Yondering

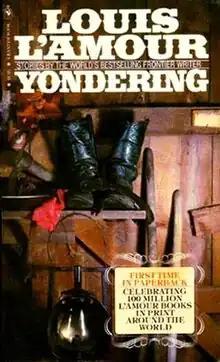
First edition

Yondering is a collection of short stories by American author Louis L'Amour, published in 1980. A departure from L'Amour's traditional subject matter of the Old West, "Yondering" contains a mix of adventure stories and character studies, primarily set in the first half of the 20th century. Two of them are set during the World War II era, with many of the stories drawing upon the author's own life experiences. The book's publication celebrated the milestone of L'Amour having an estimated 100 million books in print at that time of publication.